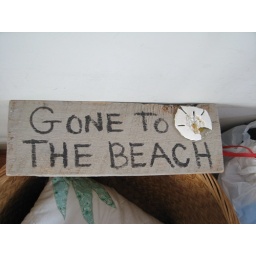
This sign was in the beach house.